Georgia State Route 204

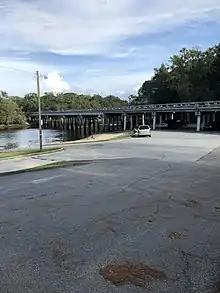
GA SR 204 crossing the Ogeechee River as seen from the Bryan County side

State Route 204 (SR 204) is a state highway in the east-central part of the U.S. state of Georgia. It runs from a point east of Pembroke and ends in Savannah. Its routing is located within portions of Bryan and Chatham counties.